Gallia Belgica

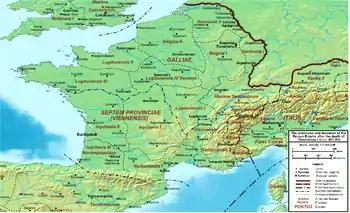
The Provinces of Gaul,

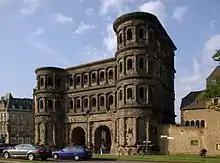
The Porta Nigra of Trier, capital of Gallia Belgica, constructed between 186 and 200 AD

Around 350 Salian Franks who were already living in Batavia were settled in Texandria. Texandria was most likely for a large part overlapping with the area now known as the Kempen.